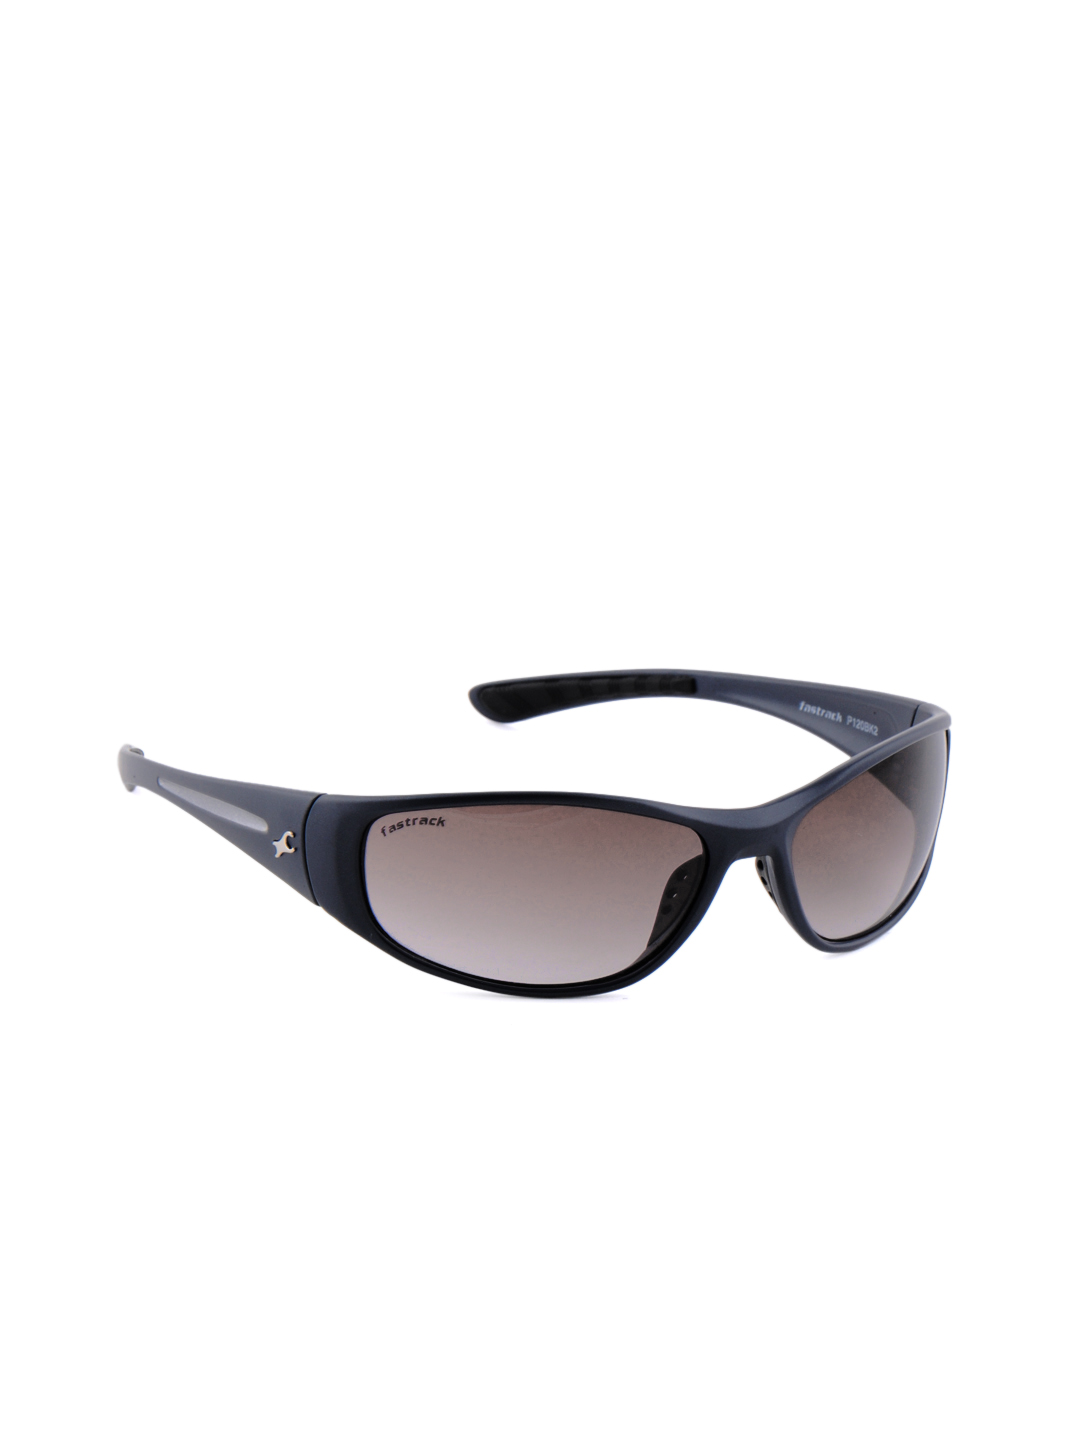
Fastrack Men Grey Sunglasses
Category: Accessories / Eyewear / Sunglasses
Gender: Men
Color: Grey
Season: Winter 2016
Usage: Casual